Slavery in ancient Greece

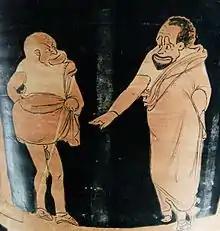
A master (right) and his slave (left) in a phlyax play, Silician red-figured calyx-krater, c. 350 BC–340 BC. Louvre Museum, Paris.

The ancient Greeks had several words to indicate slaves, which leads to textual ambiguity when they are studied out of their proper context. In the works of Homer, Hesiod and Theognis of Megara, the slave was called δμώς ("dmōs"). The term has a general meaning but refers particularly to war prisoners taken as booty (in other words, property). During the classical period, the Greeks frequently used ἀνδράποδον ("andrapodon"), (literally, "one with the feet of a man") as opposed to τετράποδον ("tetrapodon"), "quadruped" or livestock. The most common word for slaves is δοῦλος ("doulos"), used in opposition to "free man" (ἐλεύθερος, "eleútheros"); an earlier form of the former appears in Mycenaean inscriptions as "do-e-ro", "male slave" (or "servant", "bondman"; Linear B: 𐀈𐀁𐀫), or "do-e-ra", "female slave" (or "maid-servant", "bondwoman"). The verb δουλεὐω (which survives in Modern Greek, meaning "work") can be used metaphorically for other forms of dominion, as of one city over another or parents over their children. Finally, the term οἰκέτης ("oiketēs") was used, as meaning "one who lives in house", referring to household servants. Anagnostes (ἀναγνώστης; plural anagnostae, ἀναγνῶσται) was a term used for an educated slave whose task was to read books out aloud for his or her master. The demosii (δημόσιοι) were public slaves in Athens, purchased by the state to perform various duties. They served in roles such as members of the police force, executioners, treasury workers, clerks, and record keepers in the assembly and courts. Additionally, they worked as minters, miners, and occasionally as rowers in the Athenian navy (like in the Battle of Arginusae). The state was responsible for their training, preparing them for their specific roles.